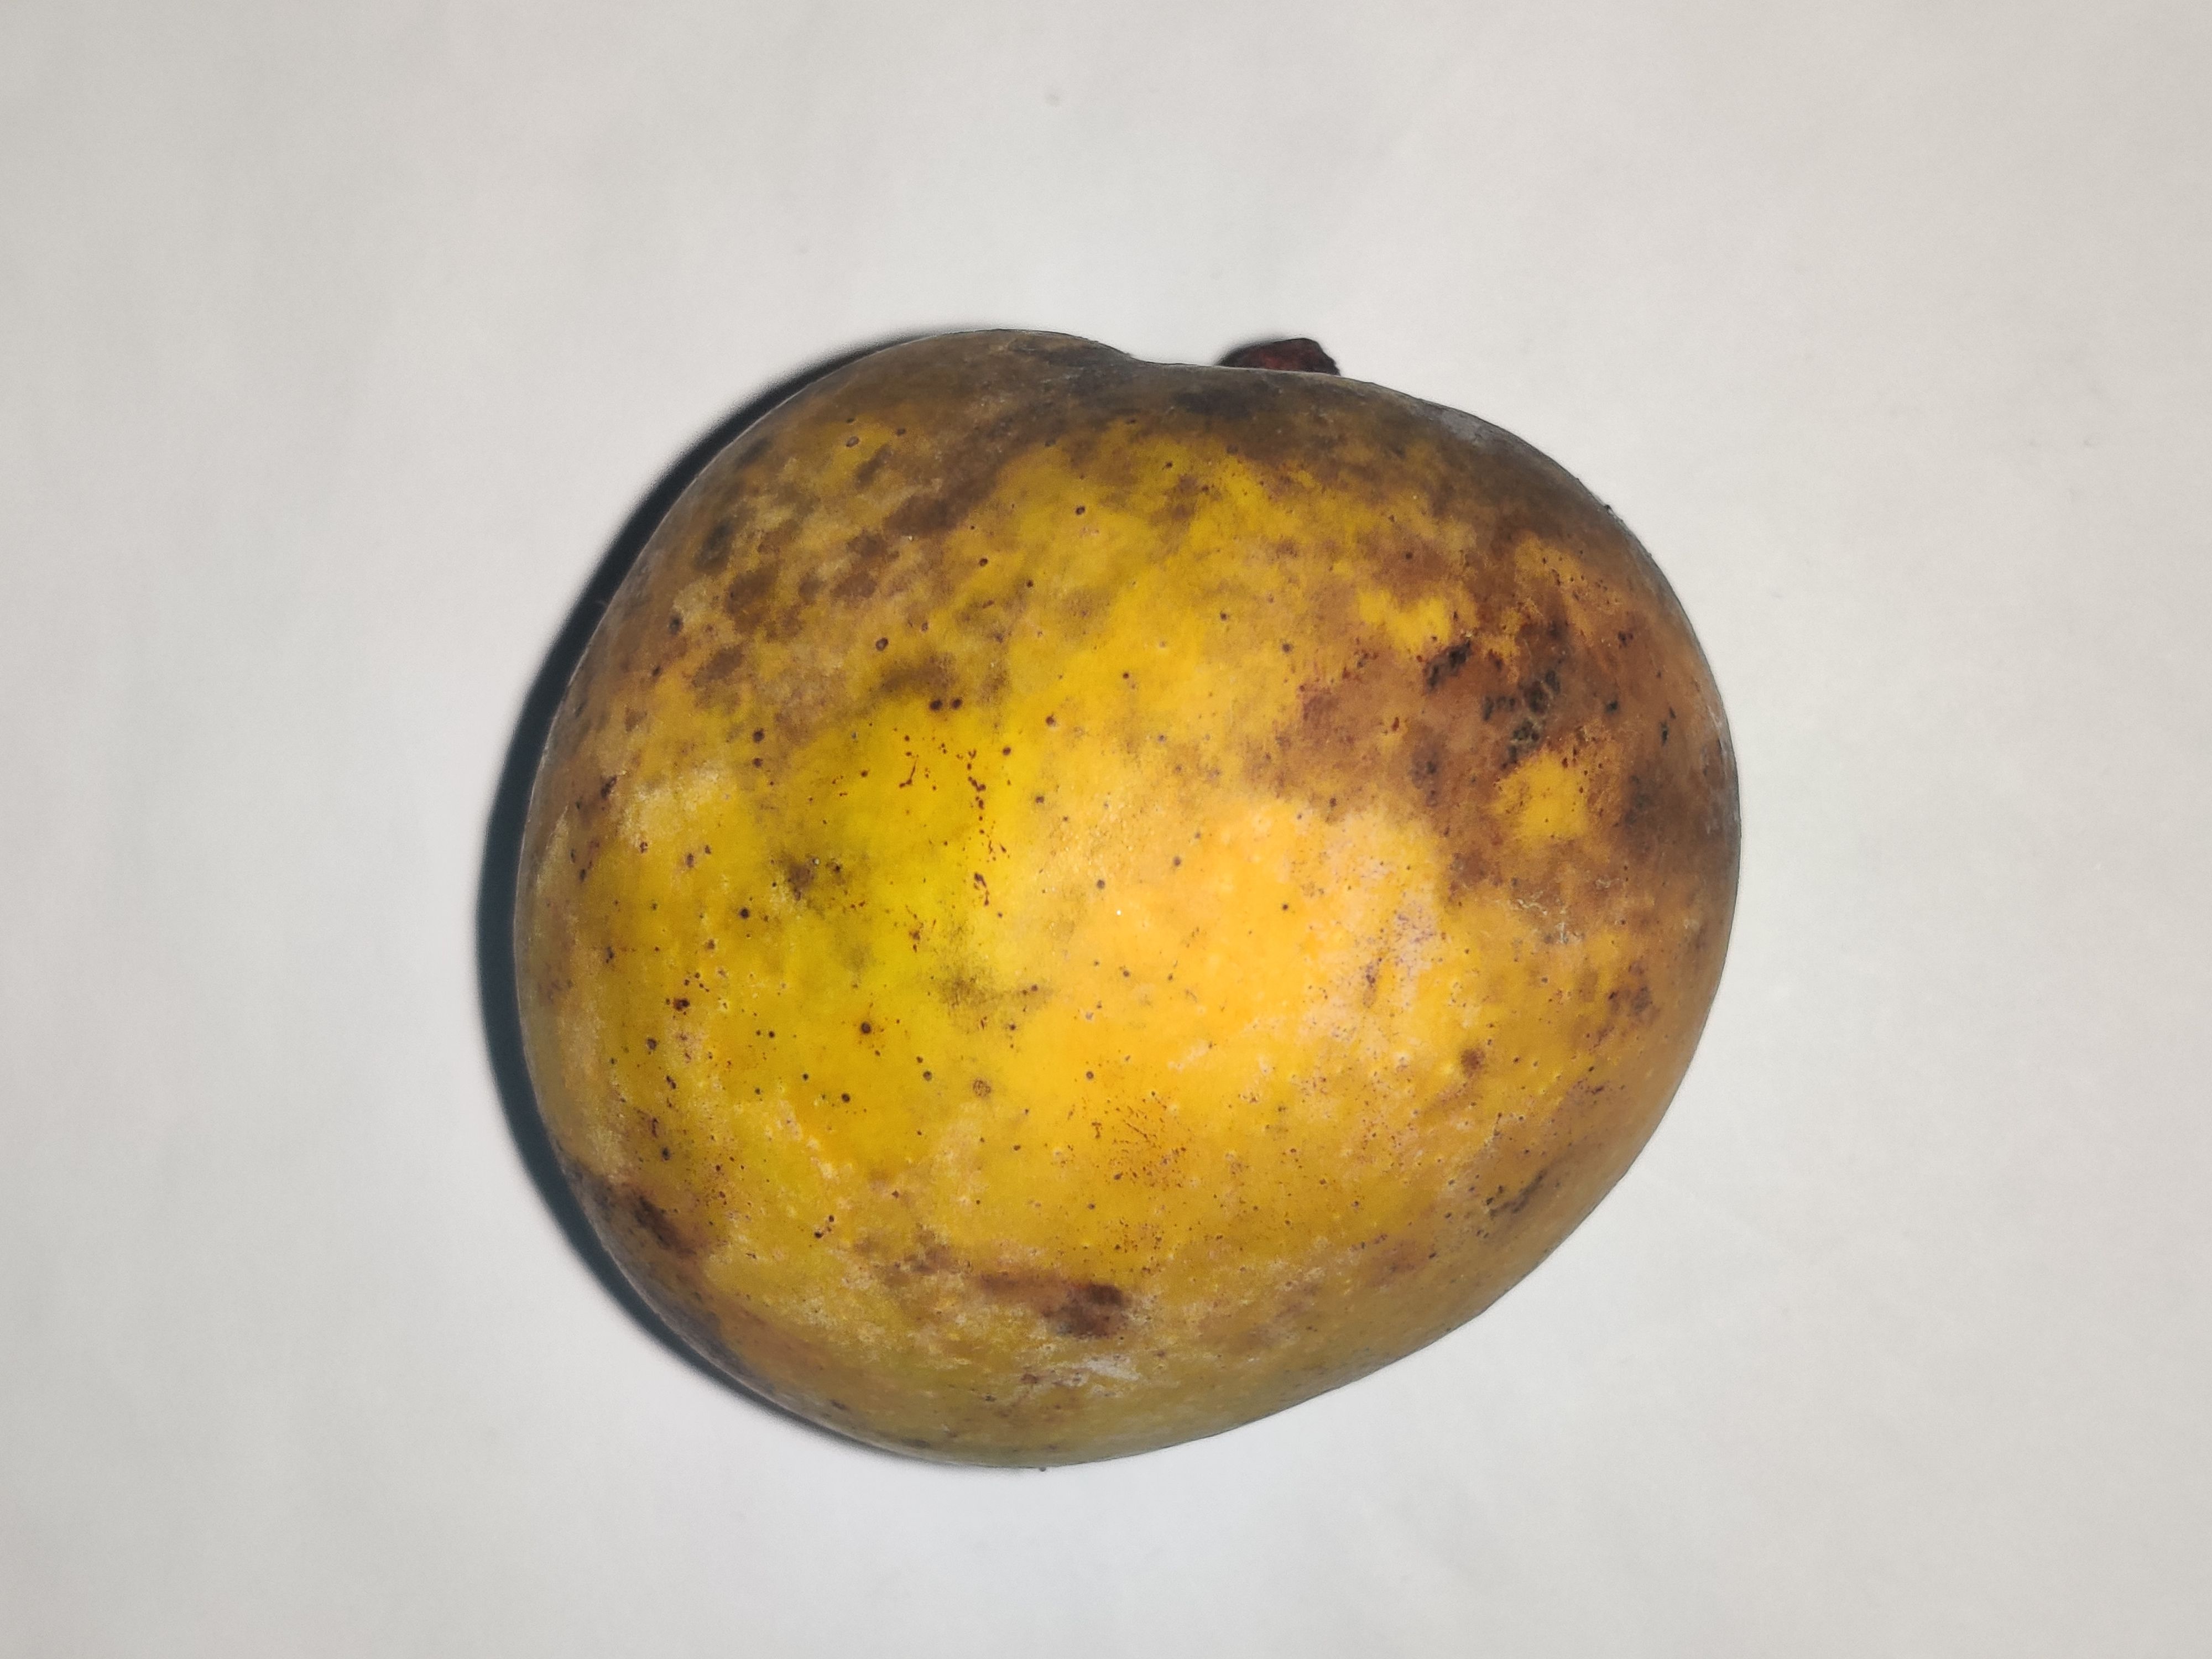
Fruit: mango
Grade: 3rd-grade